Sa'ar 4.5-class missile boat

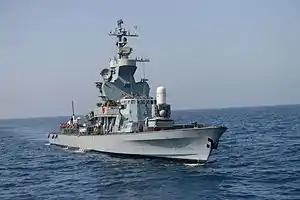
in 2012

Sa'ar 4.5 "Hetz"-subclass missile boats lack the helicopter facilities of the "Aliya" subclass, but have more weapon systems fitted. They are largely based on the with improvements in electronic systems: command and control, detection, classification and identification, fire control system, radar (EL/M-2258 active electronically scanned array), sonar, electronic warfare and communications. The engines and propulsion systems were also upgraded. The boat itself is longer than the s to accommodate the new systems.